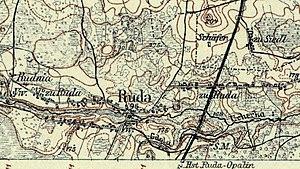
Ruda est un village polonais de la gmina de Ruda-Huta dans le powiat de Chełm de la voïvodie de Lublin dans l'est de la Pologne, à la frontière avec l'Ukraine.